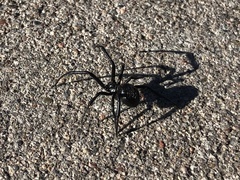
Species: Lactrodectus_hesperus